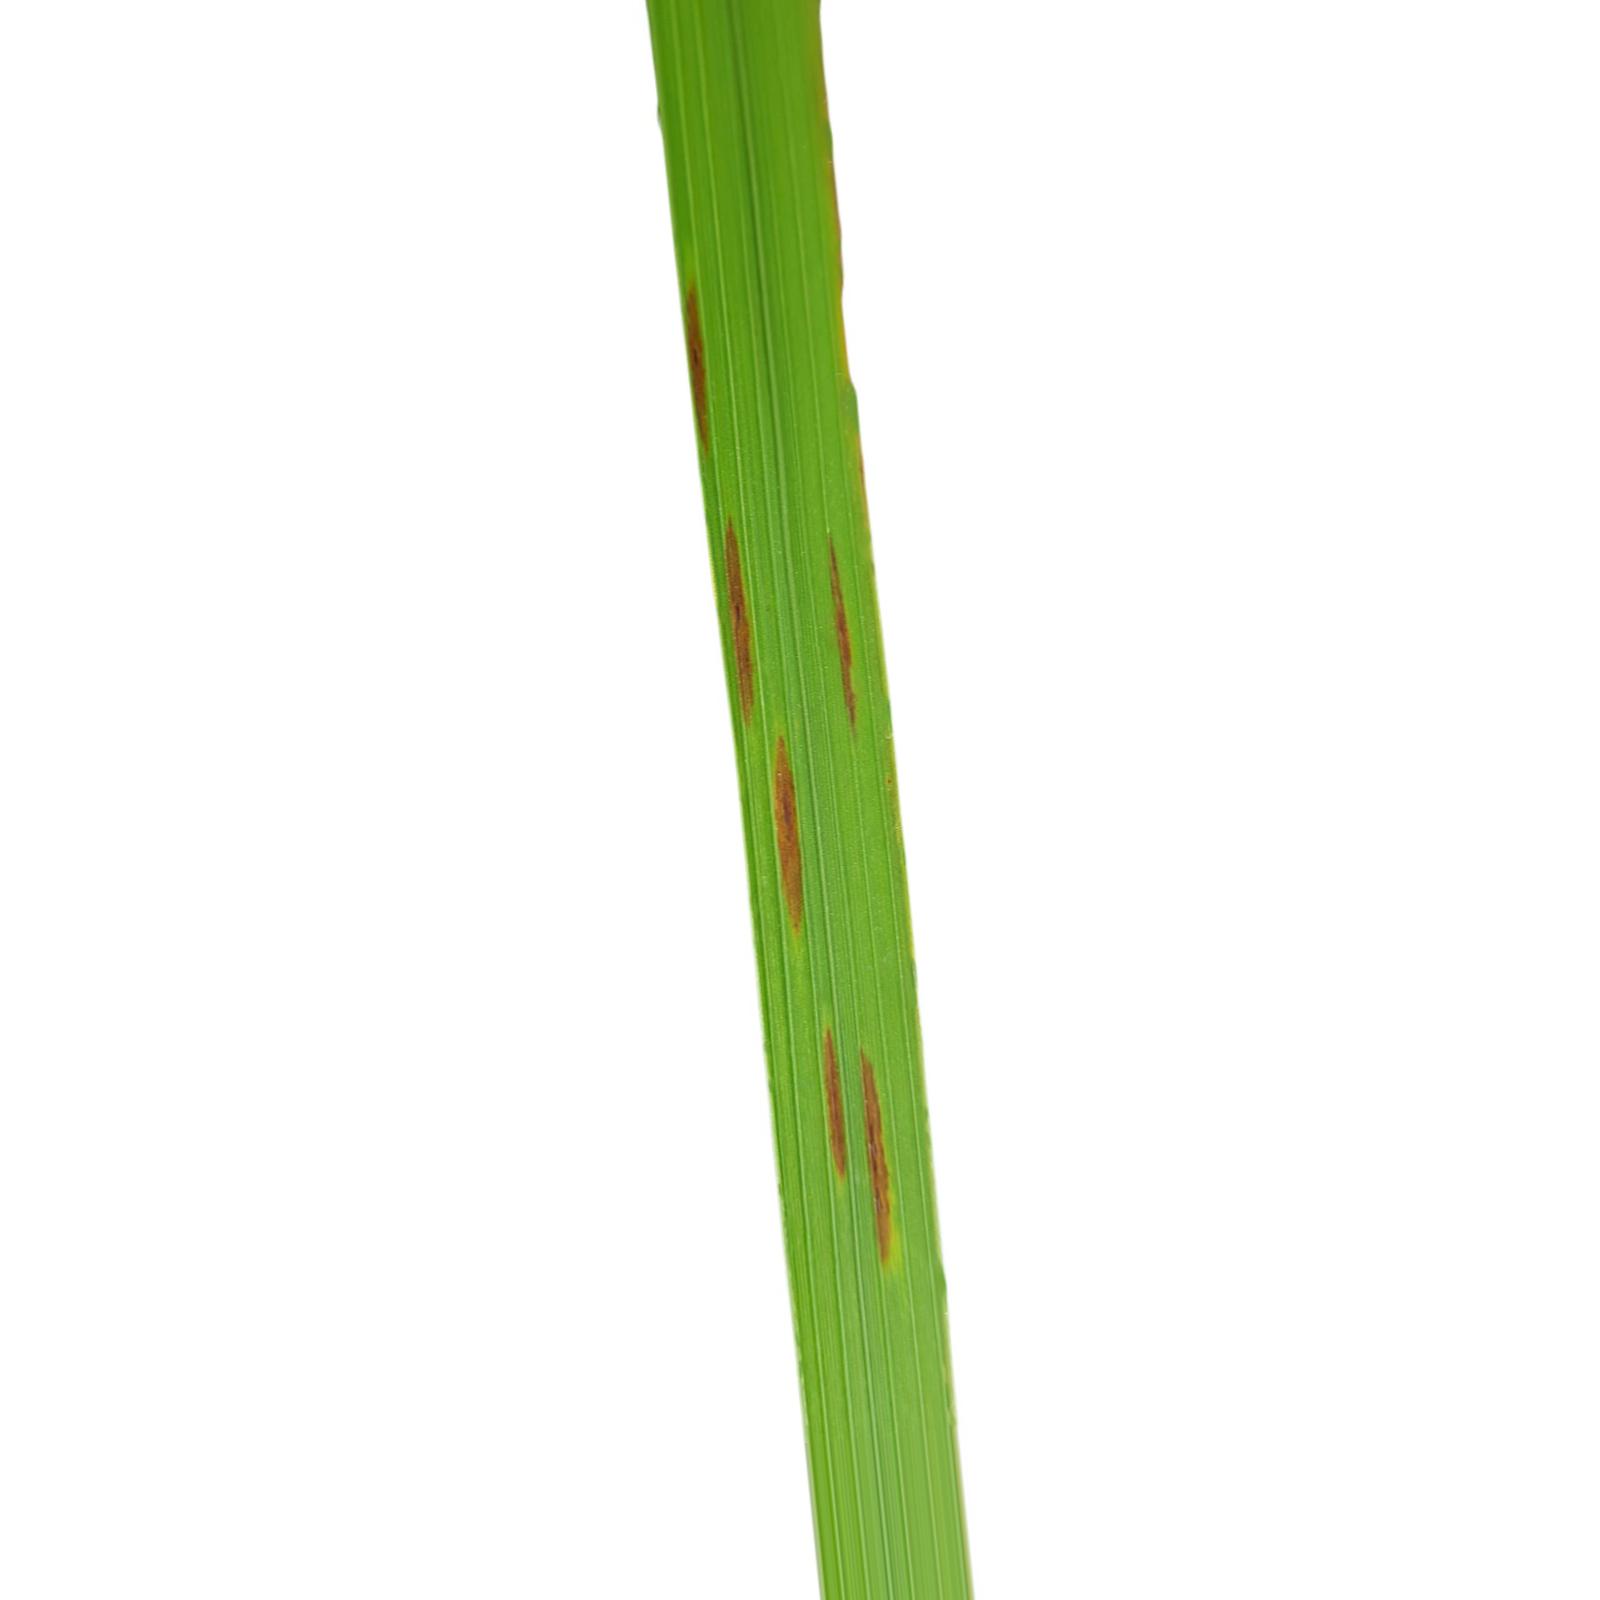
Nhãn: Bệnh Gạch Nâu ( Narrow Brown Spot )